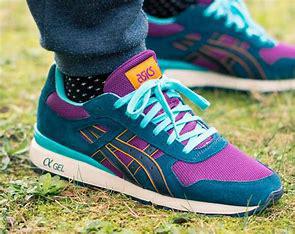
Brand: Asics
Model: Gt Ii